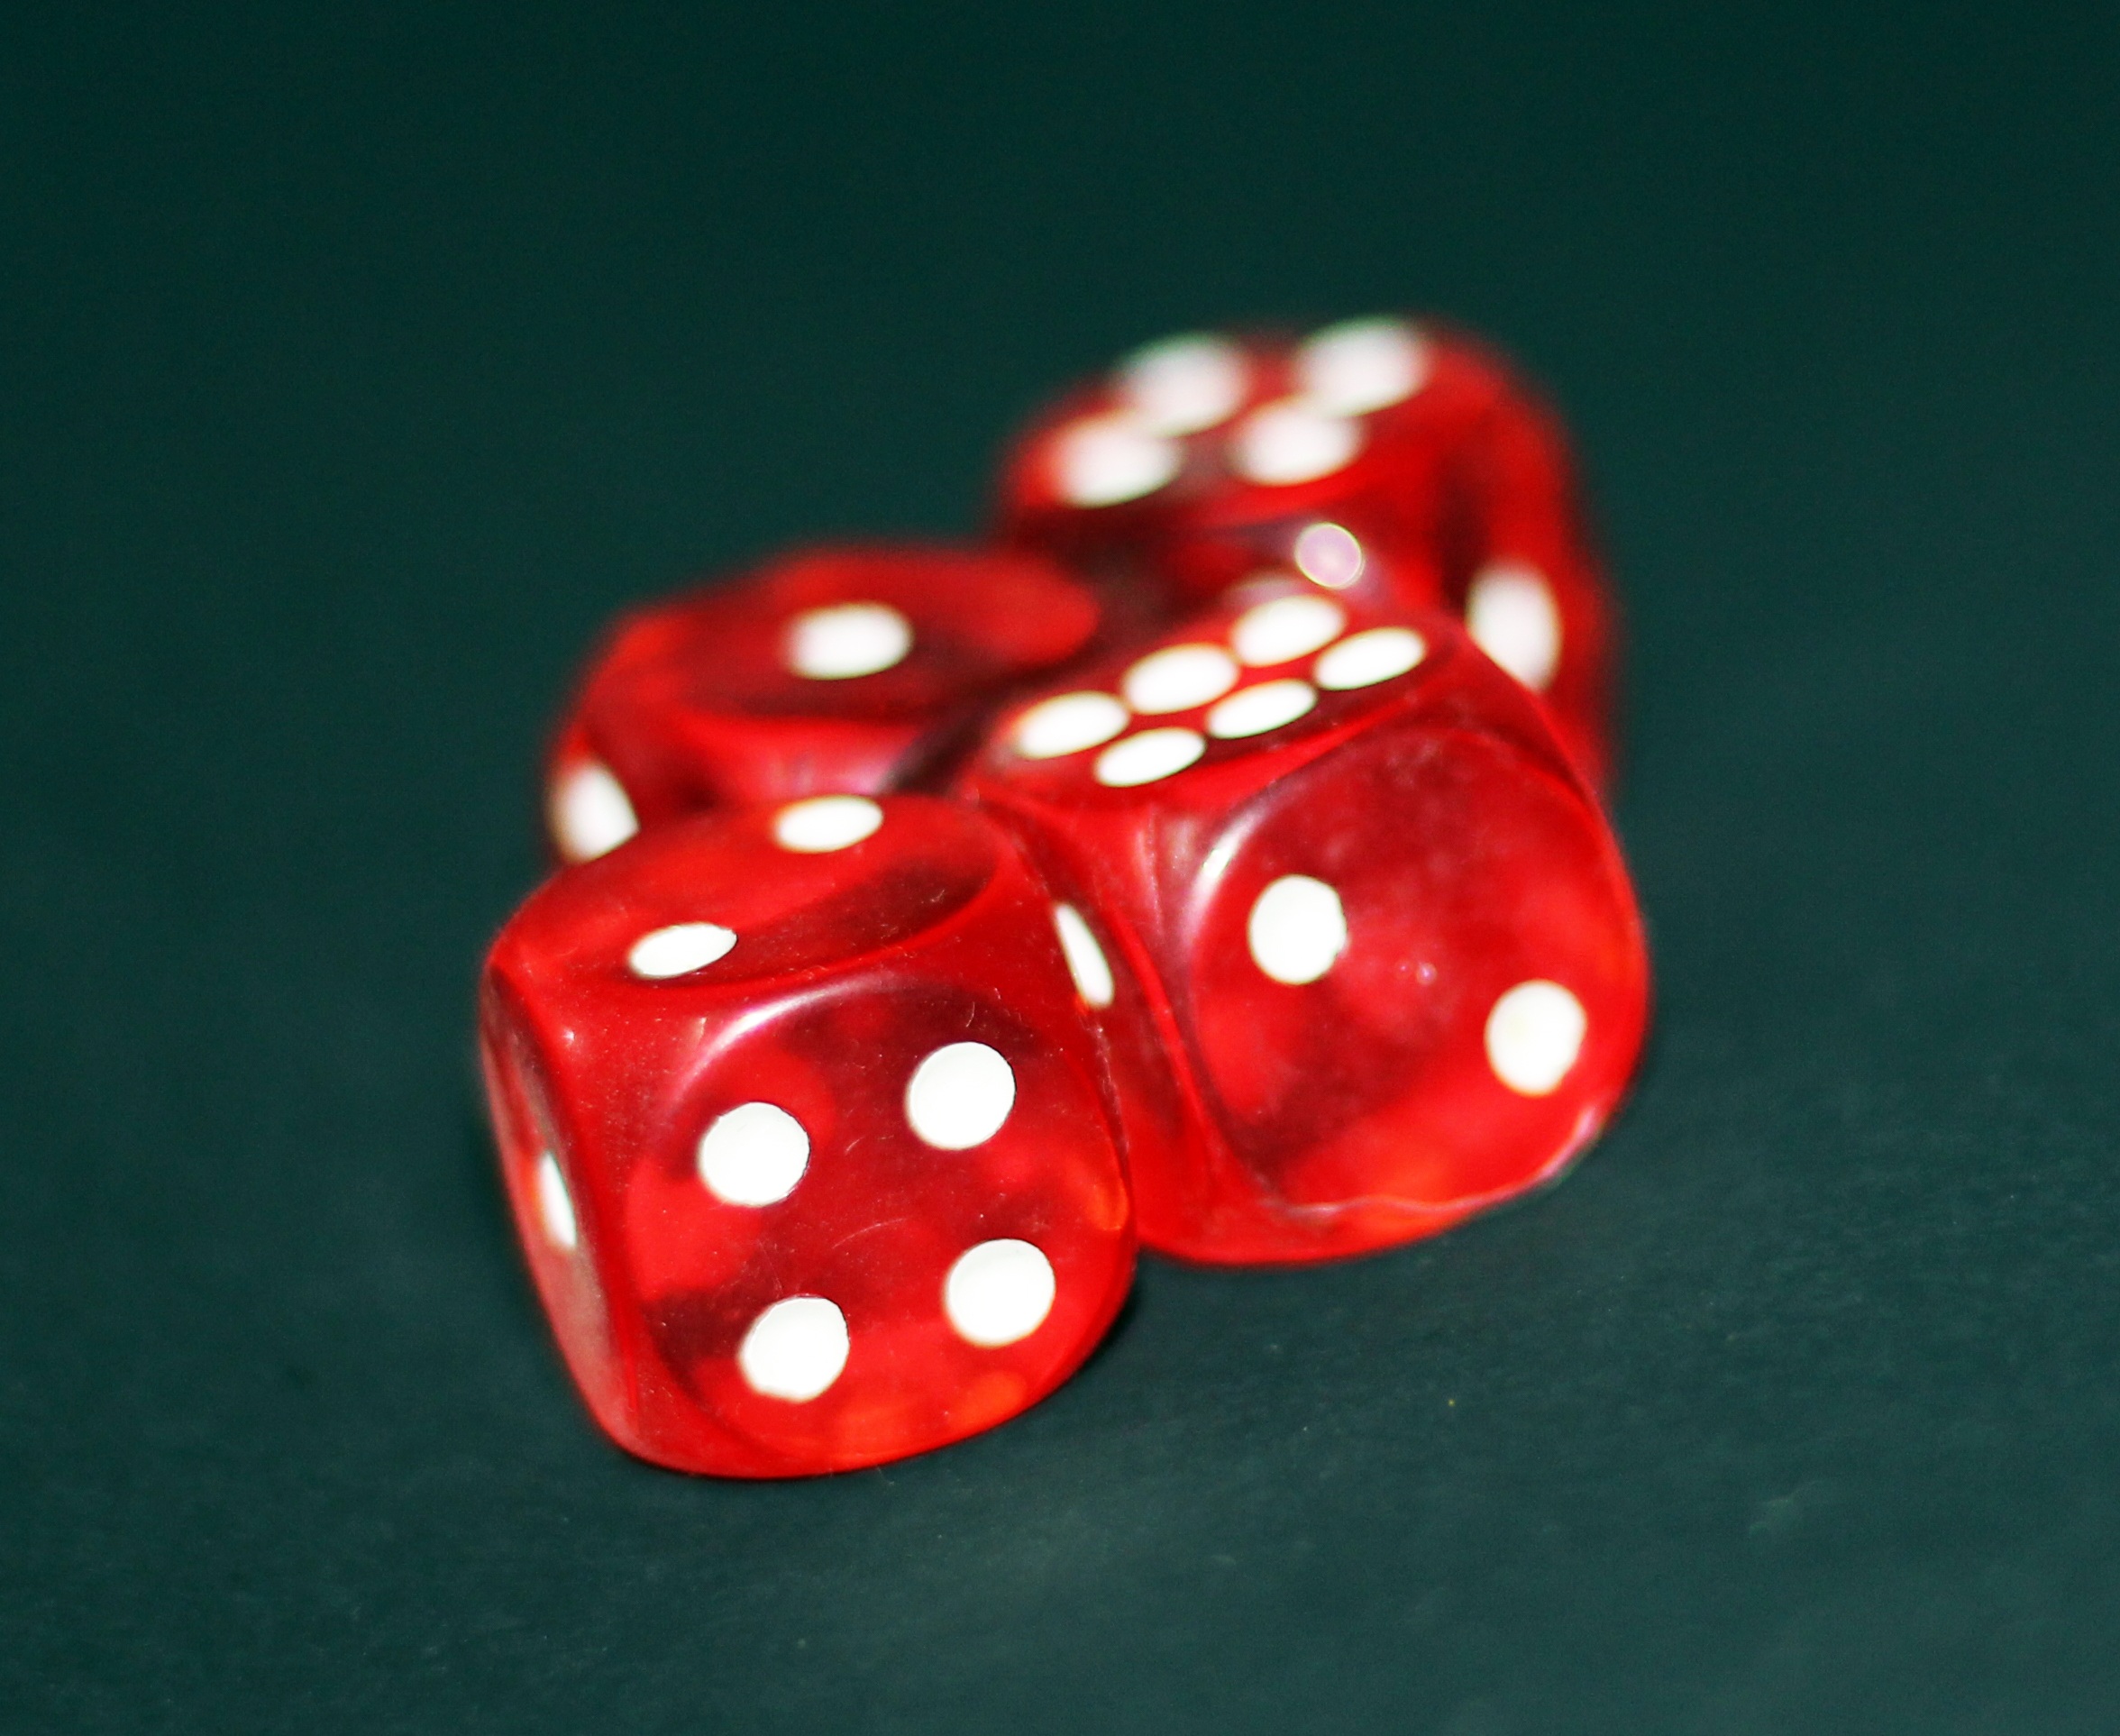
game, play, recreation, red, board game, gamble, sports, casino, gambling, games, luck, lucky, risk, dice, jackpot, cubes, win, winning, las vegas, chance, dice game, indoor games and sports, tabletop game